European pine marten

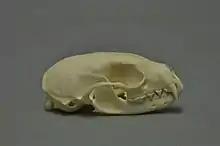
Skull of a European pine marten

The European pine marten's fur is usually light to dark brown. It is short and coarse in the summer, growing longer and silkier during the winter. It has a cream- to yellow-coloured "bib" marking on its throat. Its body is up to long, with a bushy tail of about . It weighs around ; males are slightly larger than females. It has excellent senses of sight, smell, and hearing.